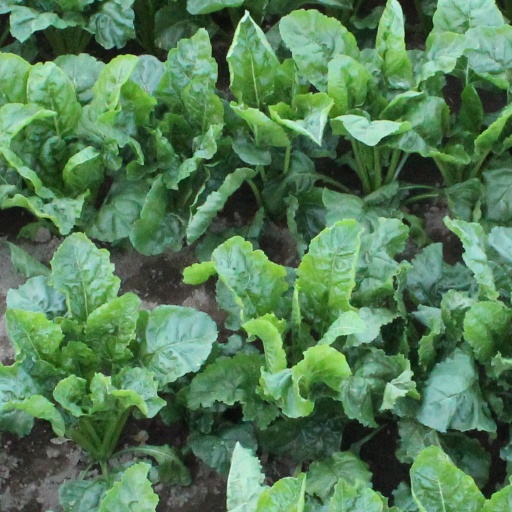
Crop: sugar beet